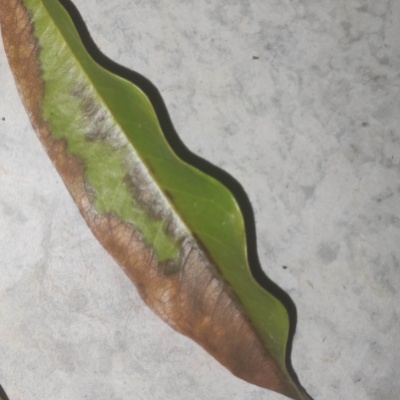
Label: Leaf_Rhizoctonia